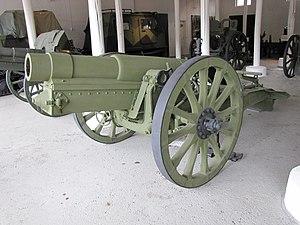
L' obusier Type 38 15 cm était l'obusier lourd standard de l'Armée Impériale du Japon, à la fin de la guerre sovieto-japonaise. Il a été dessiné par la société d'armement allemande Krupp en 1905. La désignation Type 38 indique que cette pièce d'artillerie a été acceptée par l'Armée impériale la 38ᵉ année du règne de l'Empereur Meiji, soit 1905 dans le calendrier grégorien.